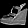
Label: Sandal